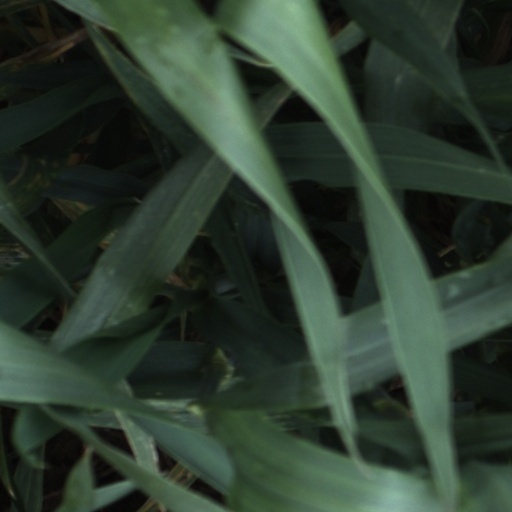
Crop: wheat